Maquoketa Company–Clinton Machine Company Administration Building

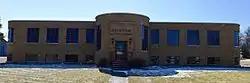

The Maquoketa Company–Clinton Machine Company Administration Building, also known as Building #7: Clinton Engines Corporation Administration Building, is a historic building located in Maquoketa, Iowa, United States. It was listed on the National Register of Historic Places in 2006.